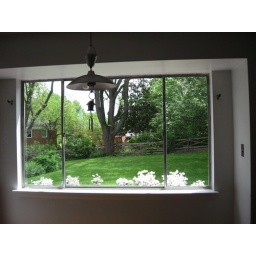
cedarcrest kitchen eat in window